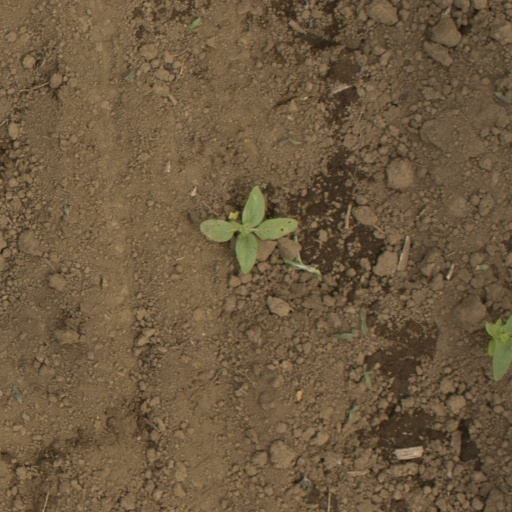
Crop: Jerusalem artichoke